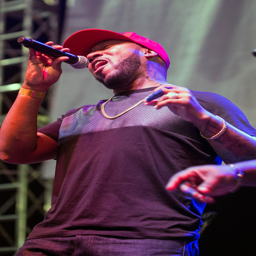
person of bridge gets into the performance on saturday .